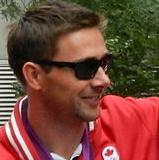
Age: 28